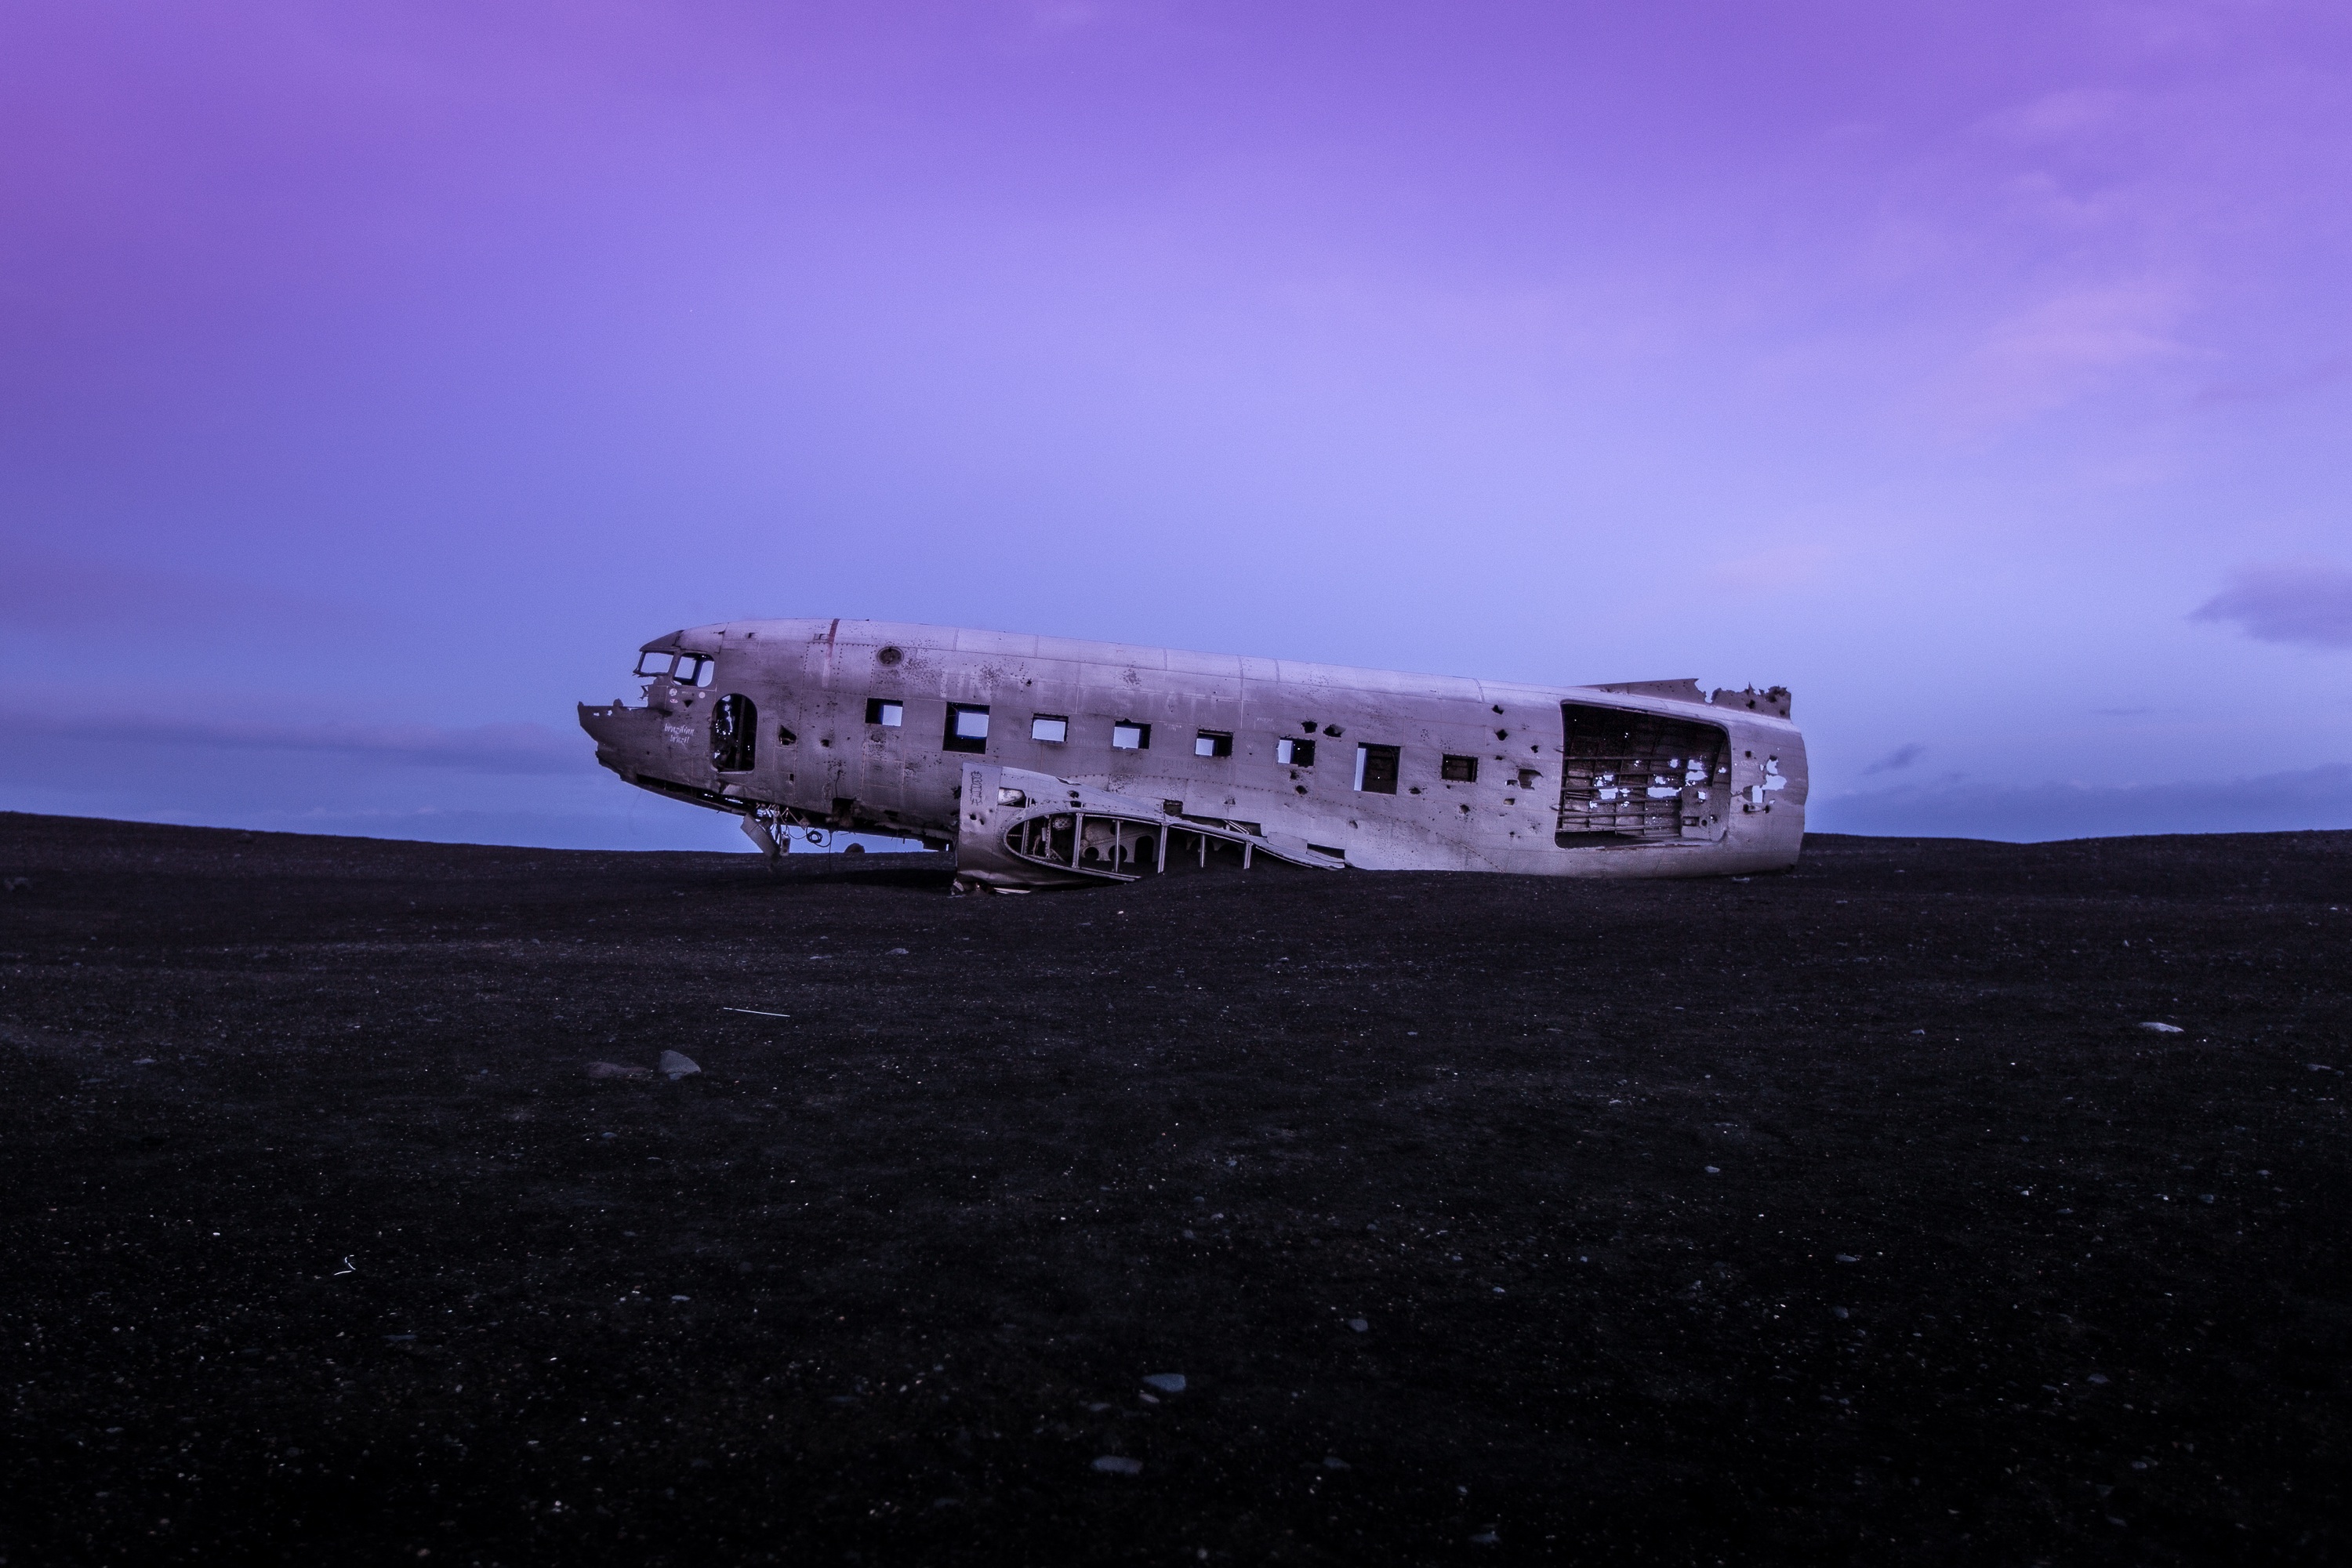
sea, horizon, sky, airplane, plane, aircraft, vehicle, airline, aviation, flight, abandoned, airliner, derelict, atmosphere of earth